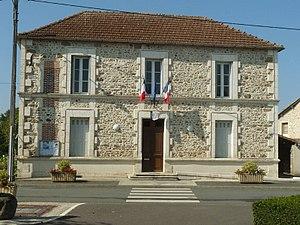
mairie de Rouzède (16), France
Rouzède est une commune du Sud-Ouest de la France, située dans le département de la Charente.